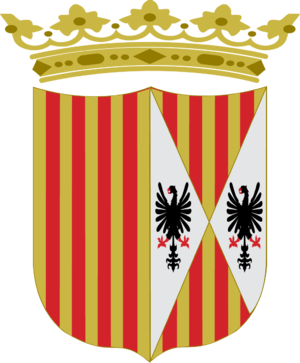
Cette page donne les armoiries des royaumes et des fiefs de la péninsule Ibérique.